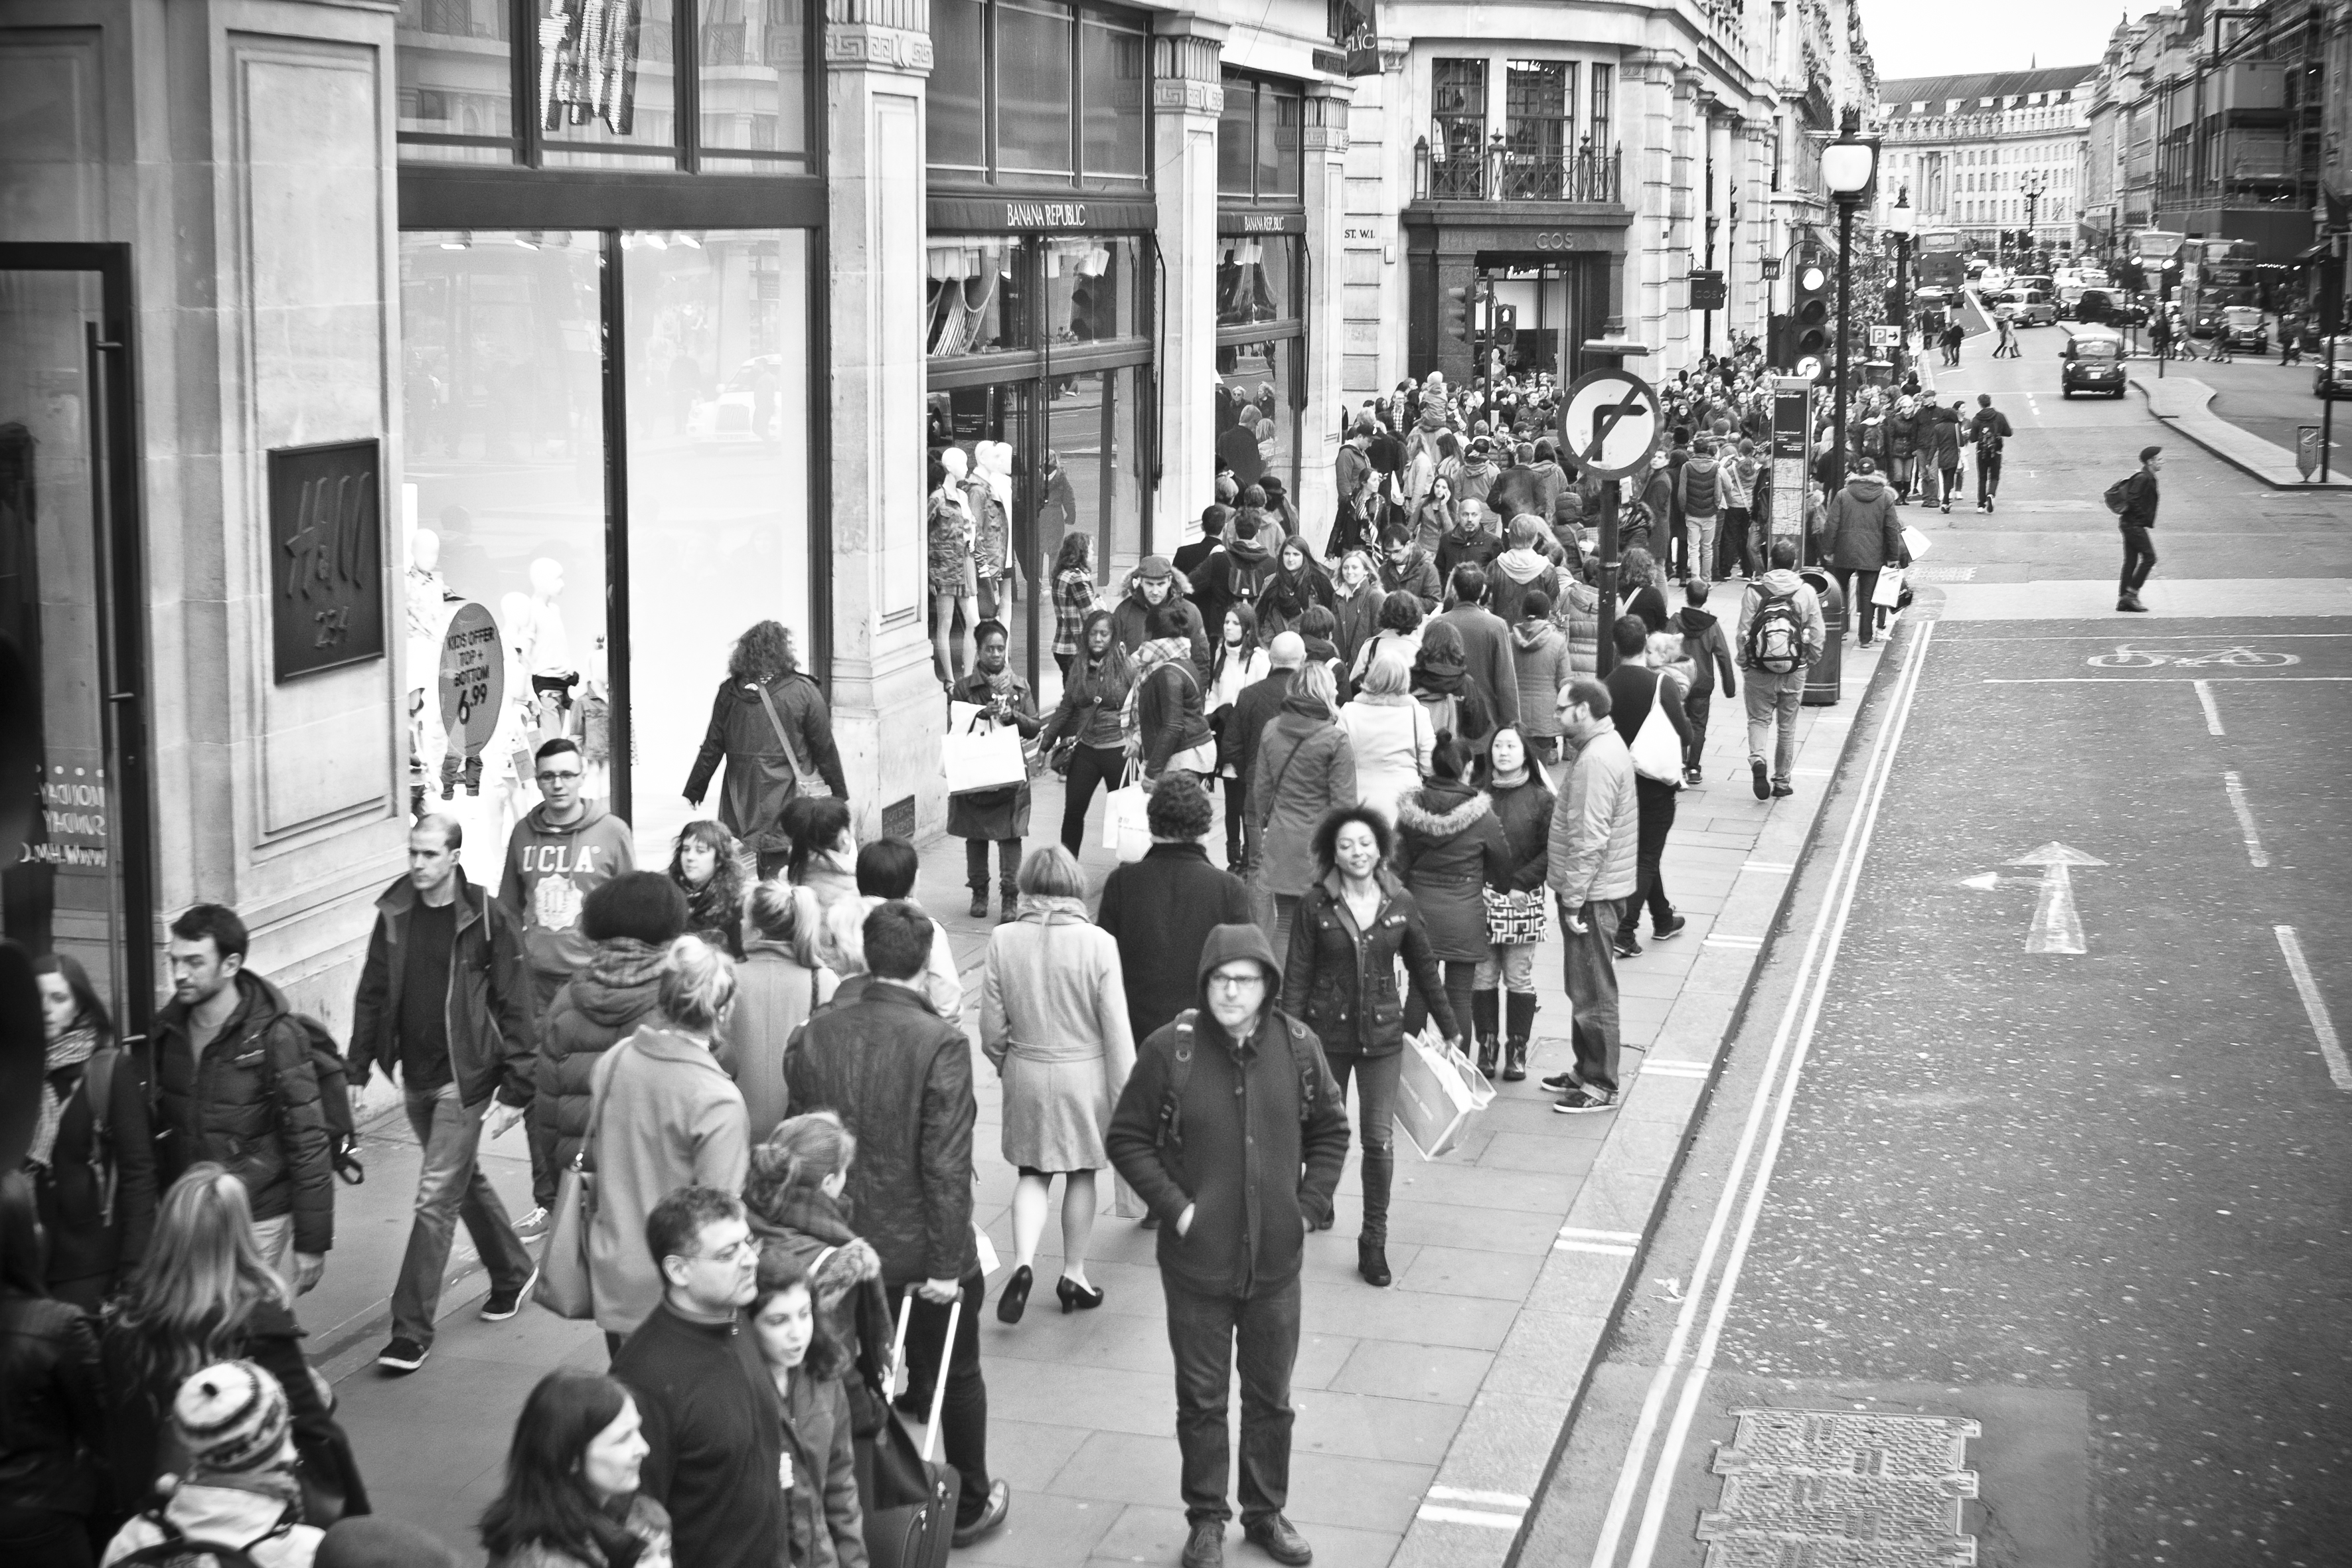
pedestrian, black and white, people, road, street, urban, crowd, travel, fujifilm, market, monochrome, uk, england, bw, blackandwhite, blackwhite, london, infrastructure, ngc, photograph, snapshot, noiretblanc, fuji, fujixt1, fujix, urban area, monochrome photography